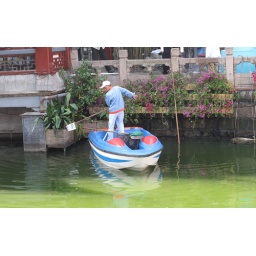
Cleaning the water near the zigzag bridge